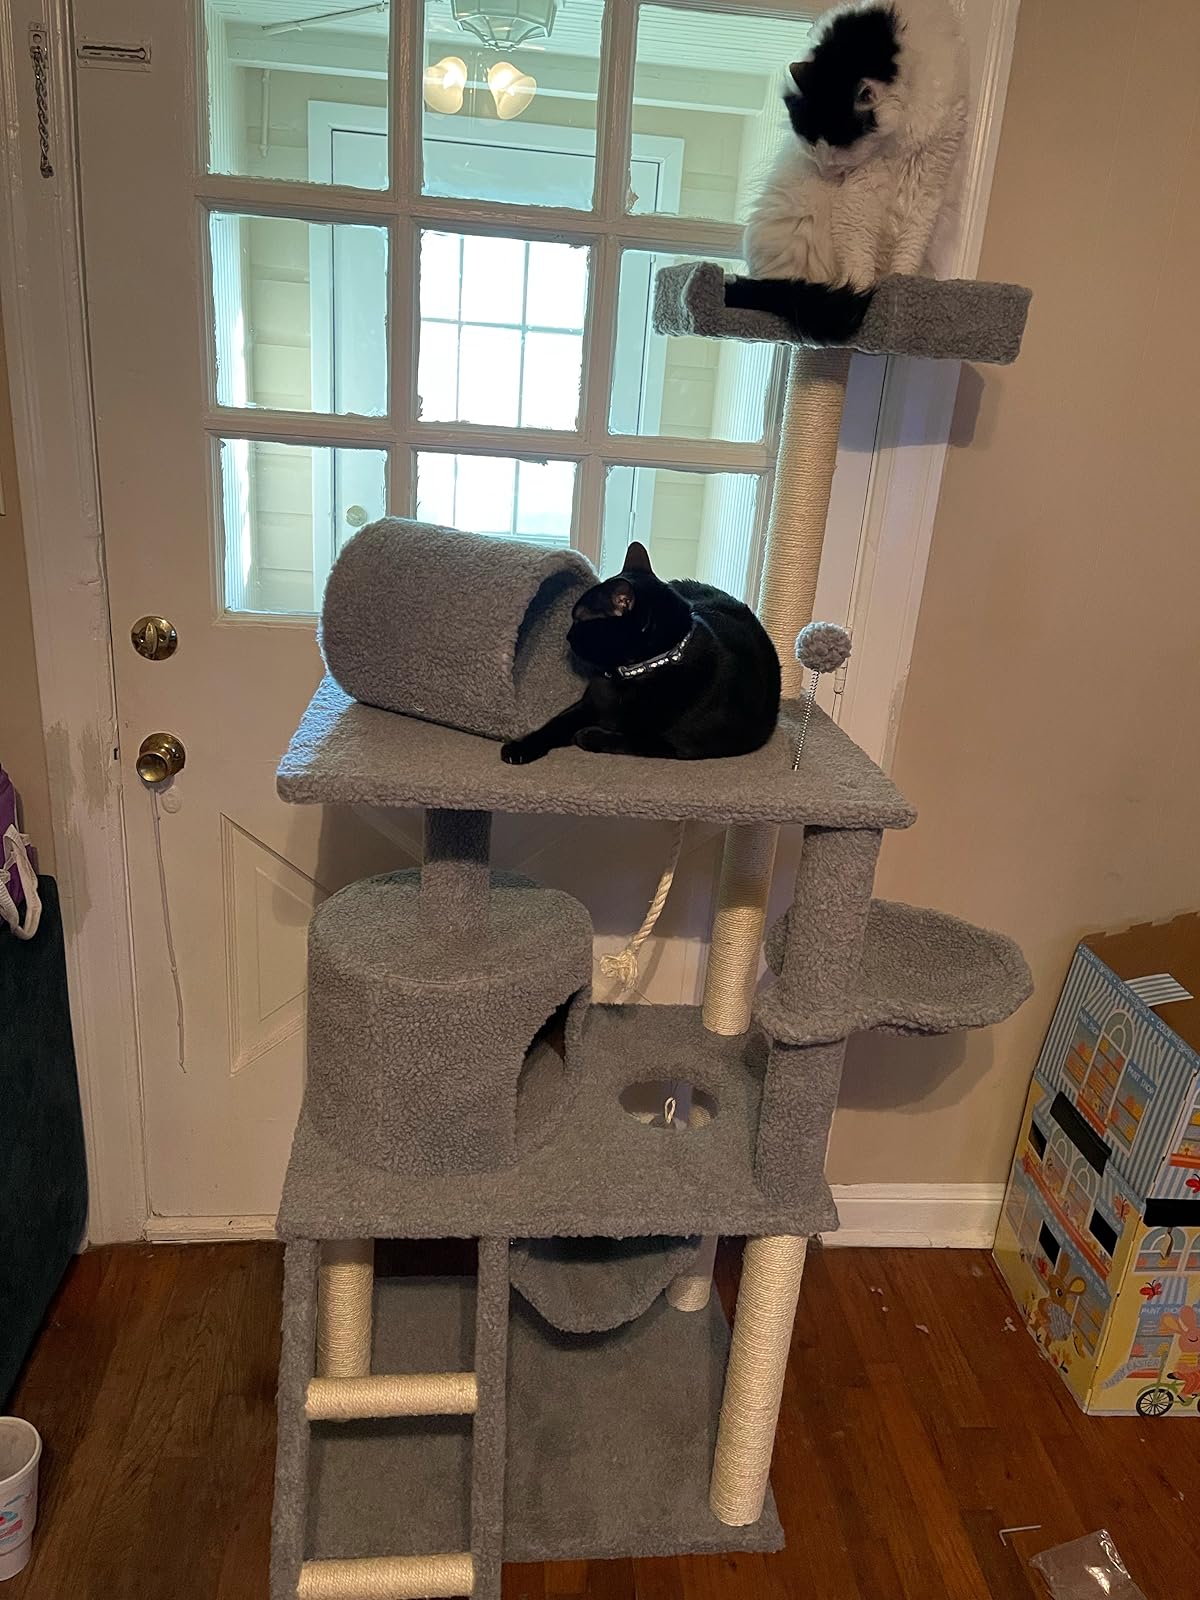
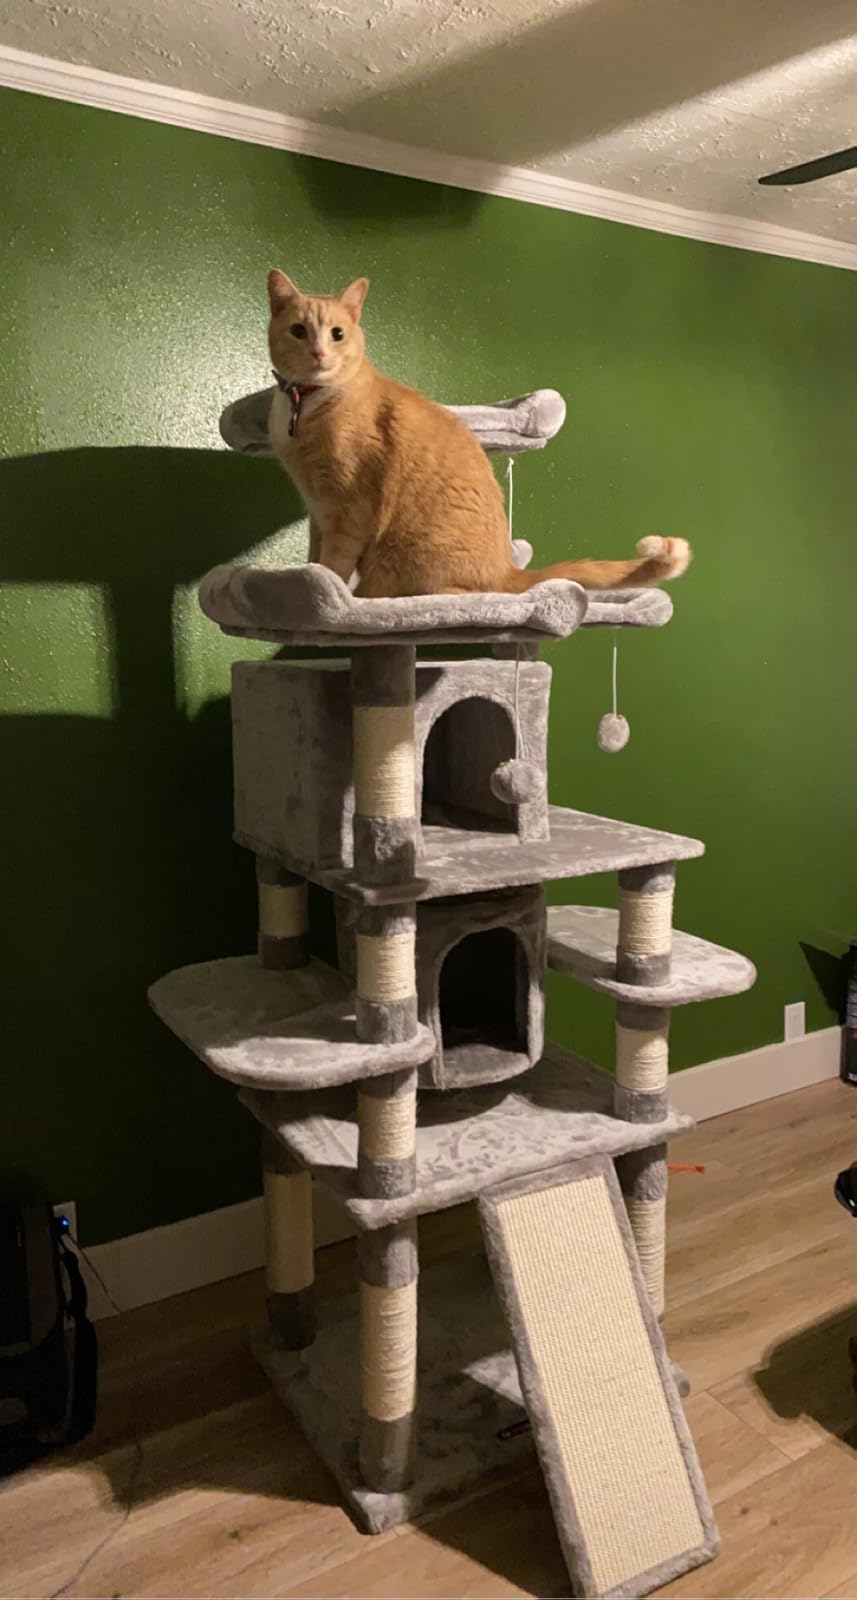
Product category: items_cat tree
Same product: no